Lithuanians in Russia

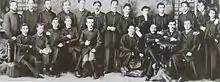
Secret Lithuanian student organization in Moscow University, 1887

After the Partitions of the Polish-Lithuanian Commonwealth, most of Lithuanian lands were incorporated into the Russian Empire and there was economic and educational migration of Lithuanians into Russia proper; a number of prominent Lithuanians stayed in Russia (while many of them returned to Lithuania after receiving education in St. Petersburg and Moscow).